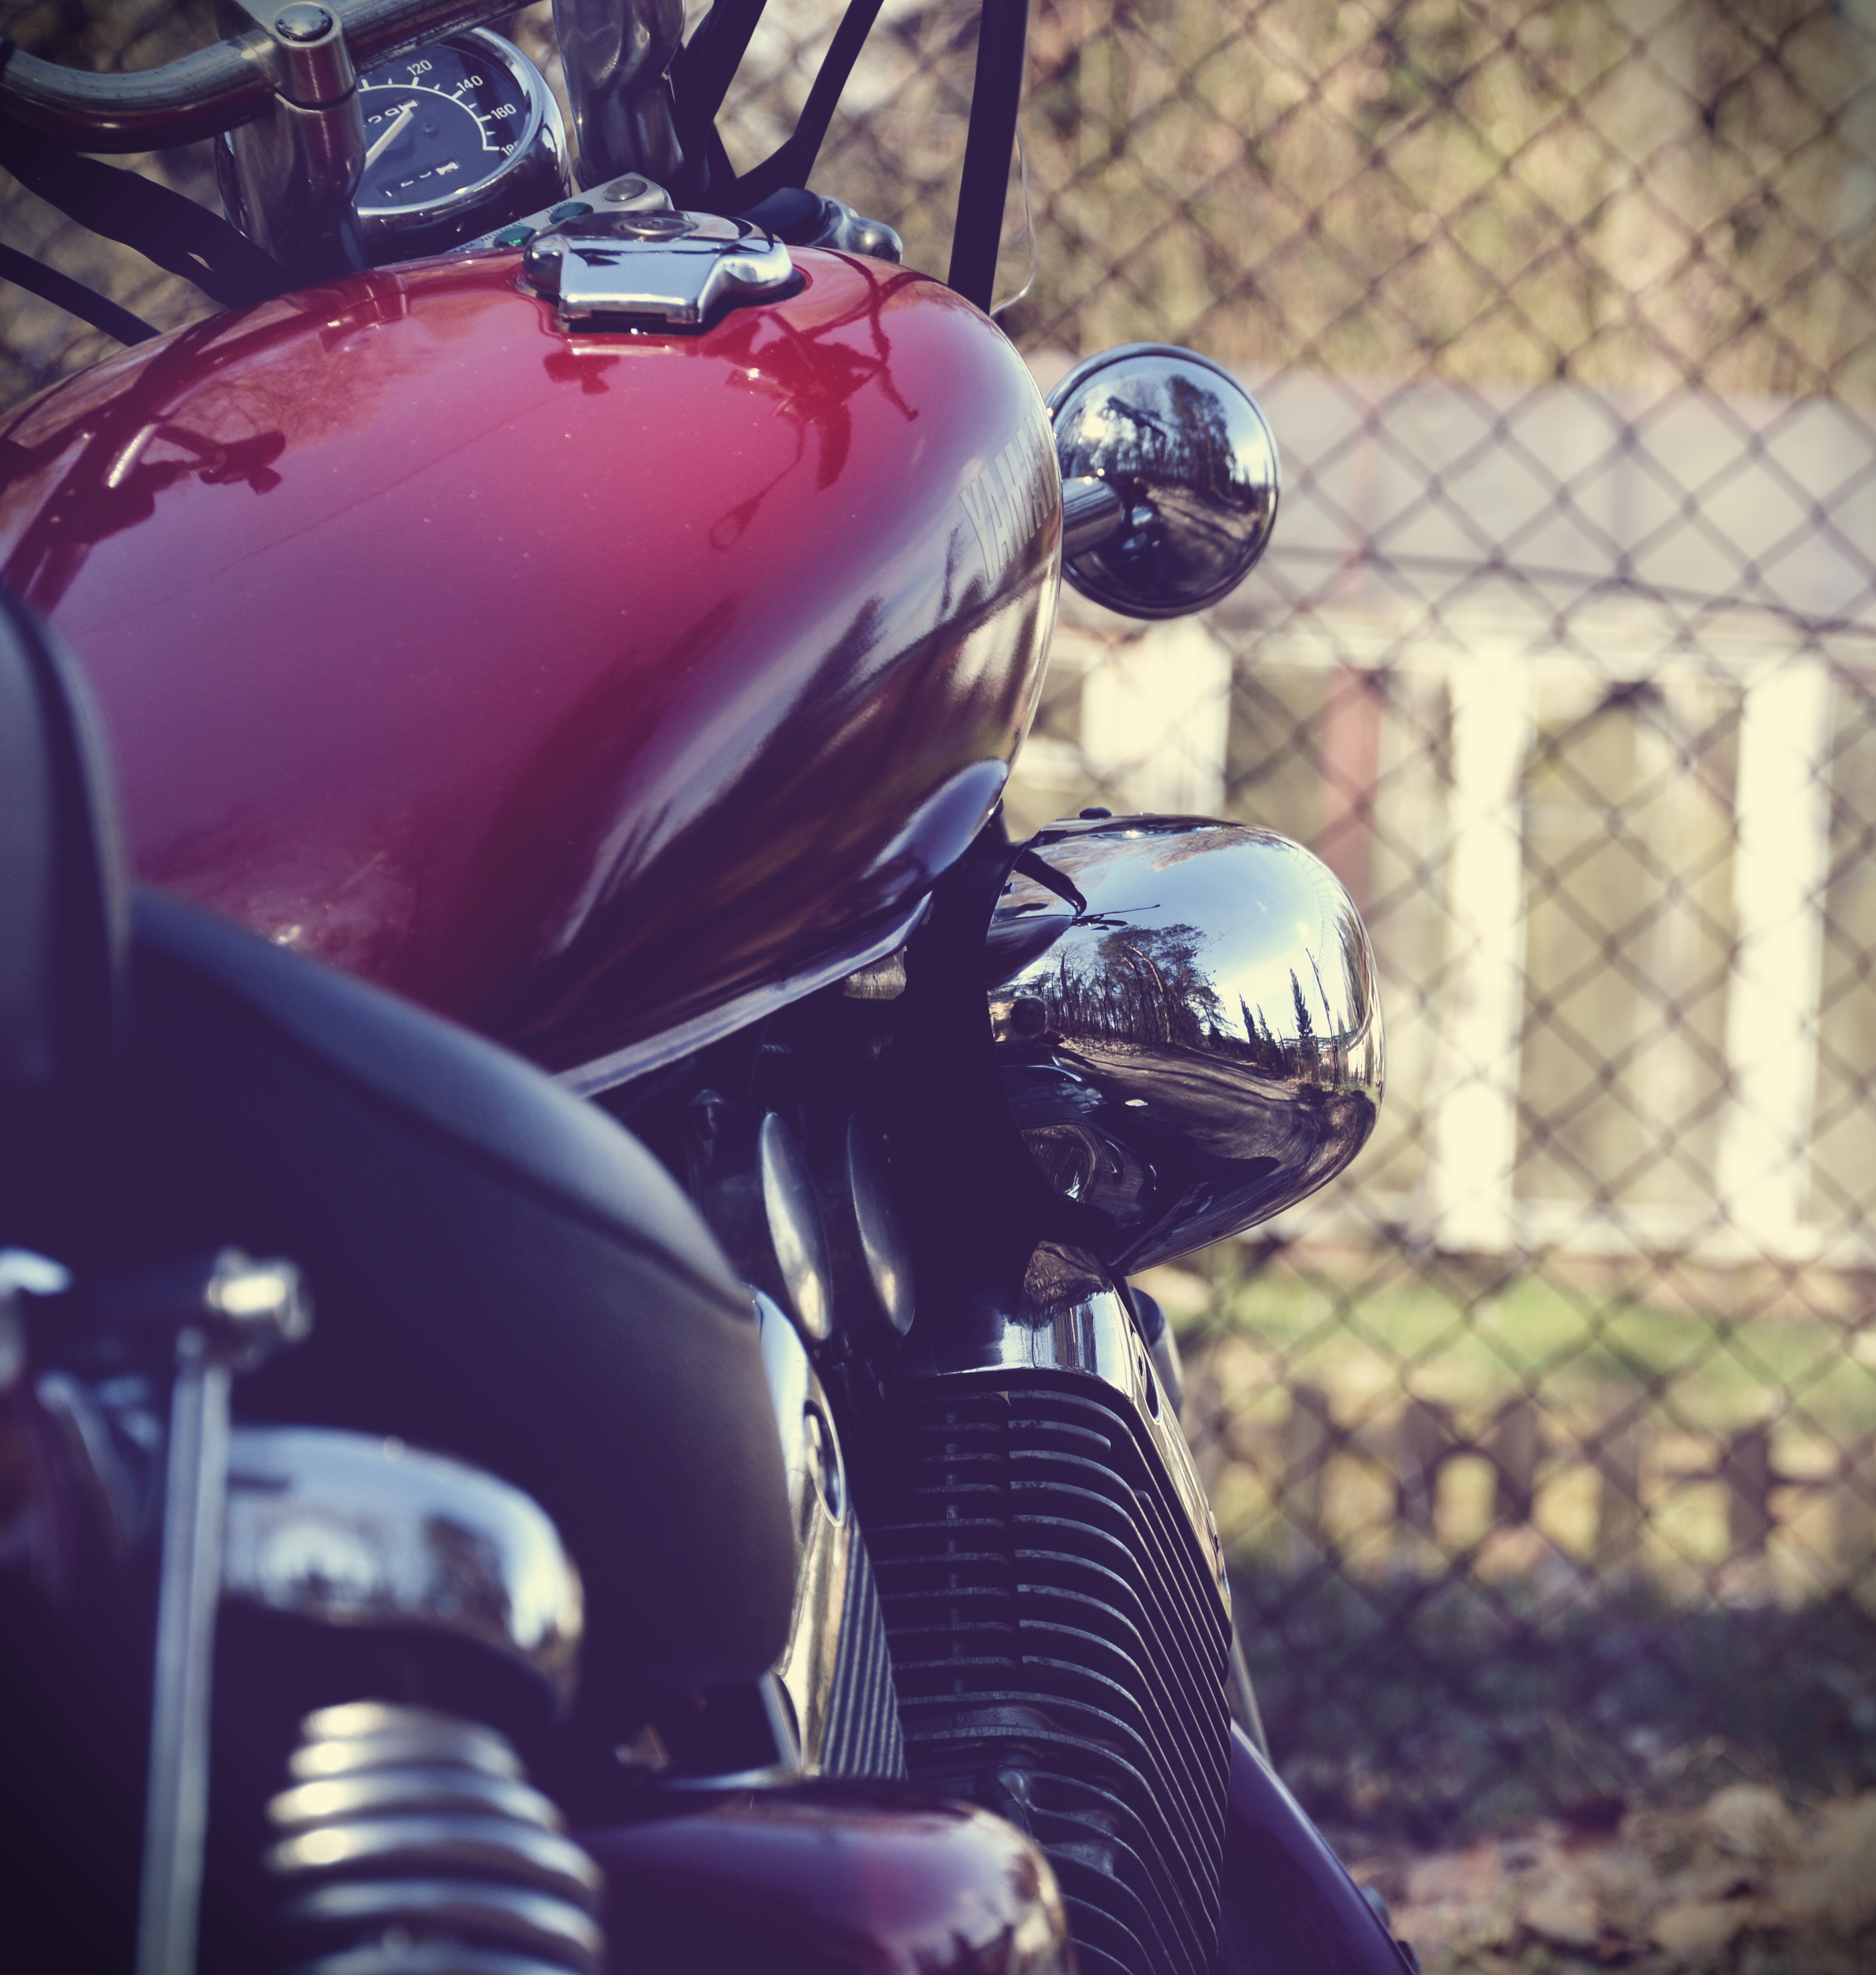
people, car, wheel, green, reflection, vehicle, motorcycle, freedom, brake, automotive, motor, safety, dreams, motorcycling